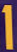
Number: 1